Art music

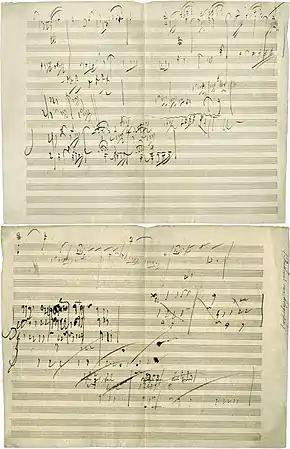
Beethoven's autographic sketch for his Piano Sonata No. 28, Movement IV, "Geschwind, doch nicht zu sehr und mit Entschlossenheit" (Allegro). He completed the piece in 1816.

Art music (alternatively called classical music, cultivated music, serious music, and canonic music) is music considered to be of high phonoaesthetic value. It typically implies advanced structural and theoretical considerations or a written musical tradition. In this context, the terms "serious" or "cultivated" are frequently used to present a contrast with ordinary, everyday music (i.e. popular and folk music, also called "vernacular music"). Many cultures have art music traditions; in the Western world, the term typically refers to Western classical music.